Bank engine

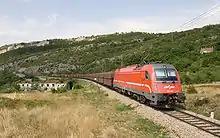
SZ Taurus pushing a freight train on the grade between Koper and Hrpelje-Kozina in Slovenia. An SZ class 363 is leading the train. July 2007.

A bank engine (United Kingdom/Australia) (colloquially a banker), banking engine, helper engine or pusher engine (North America) is a railway locomotive that temporarily assists a train that requires additional power or traction to climb a gradient (or "bank"). Helpers/bankers are most commonly found in mountain divisions (called "helper districts" in the United States), where the ruling grade may demand the use of substantially greater motive power than that required for other grades within the division.